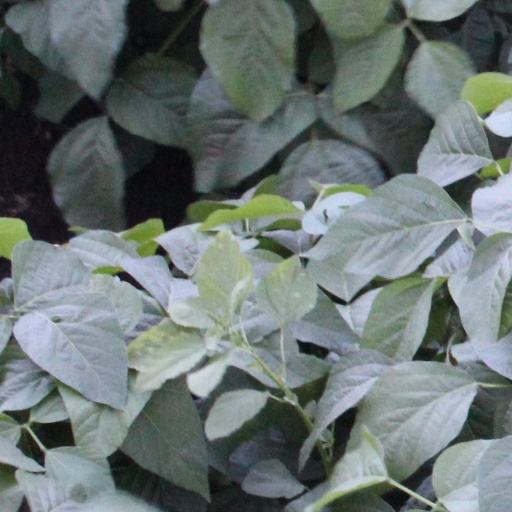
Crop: soybean